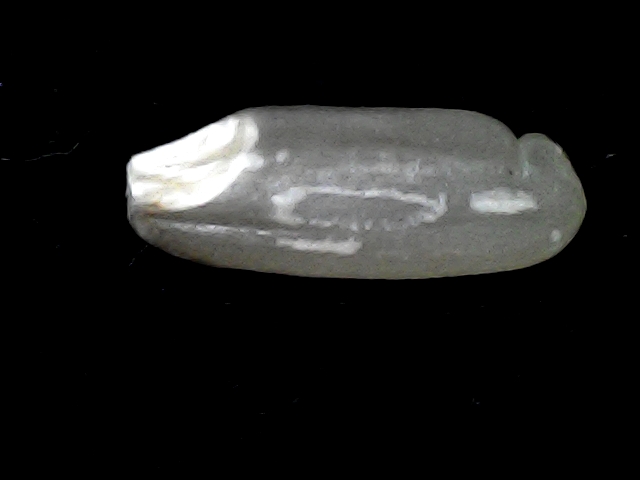
Rice variety: BD51